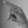
ASL letter: P